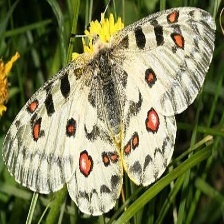
Species: CLODIUS PARNASSIAN